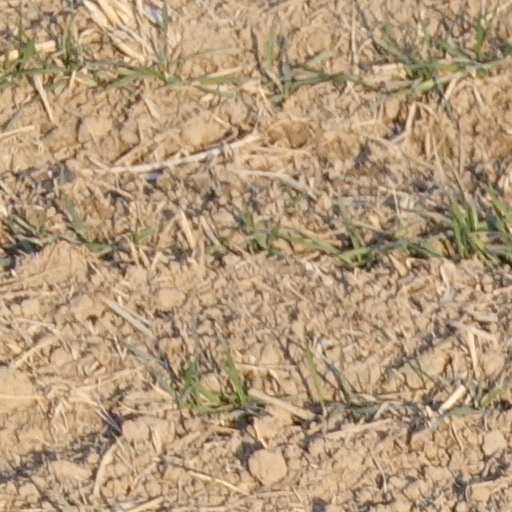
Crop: wheat